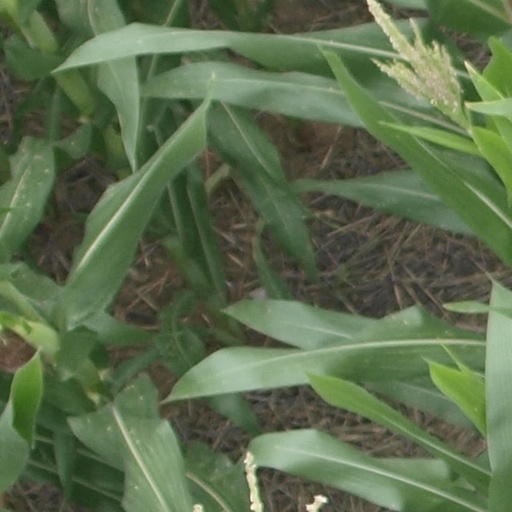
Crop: maize; corn